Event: Nepal Earthquake
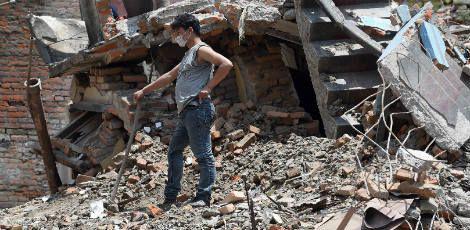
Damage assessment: damage